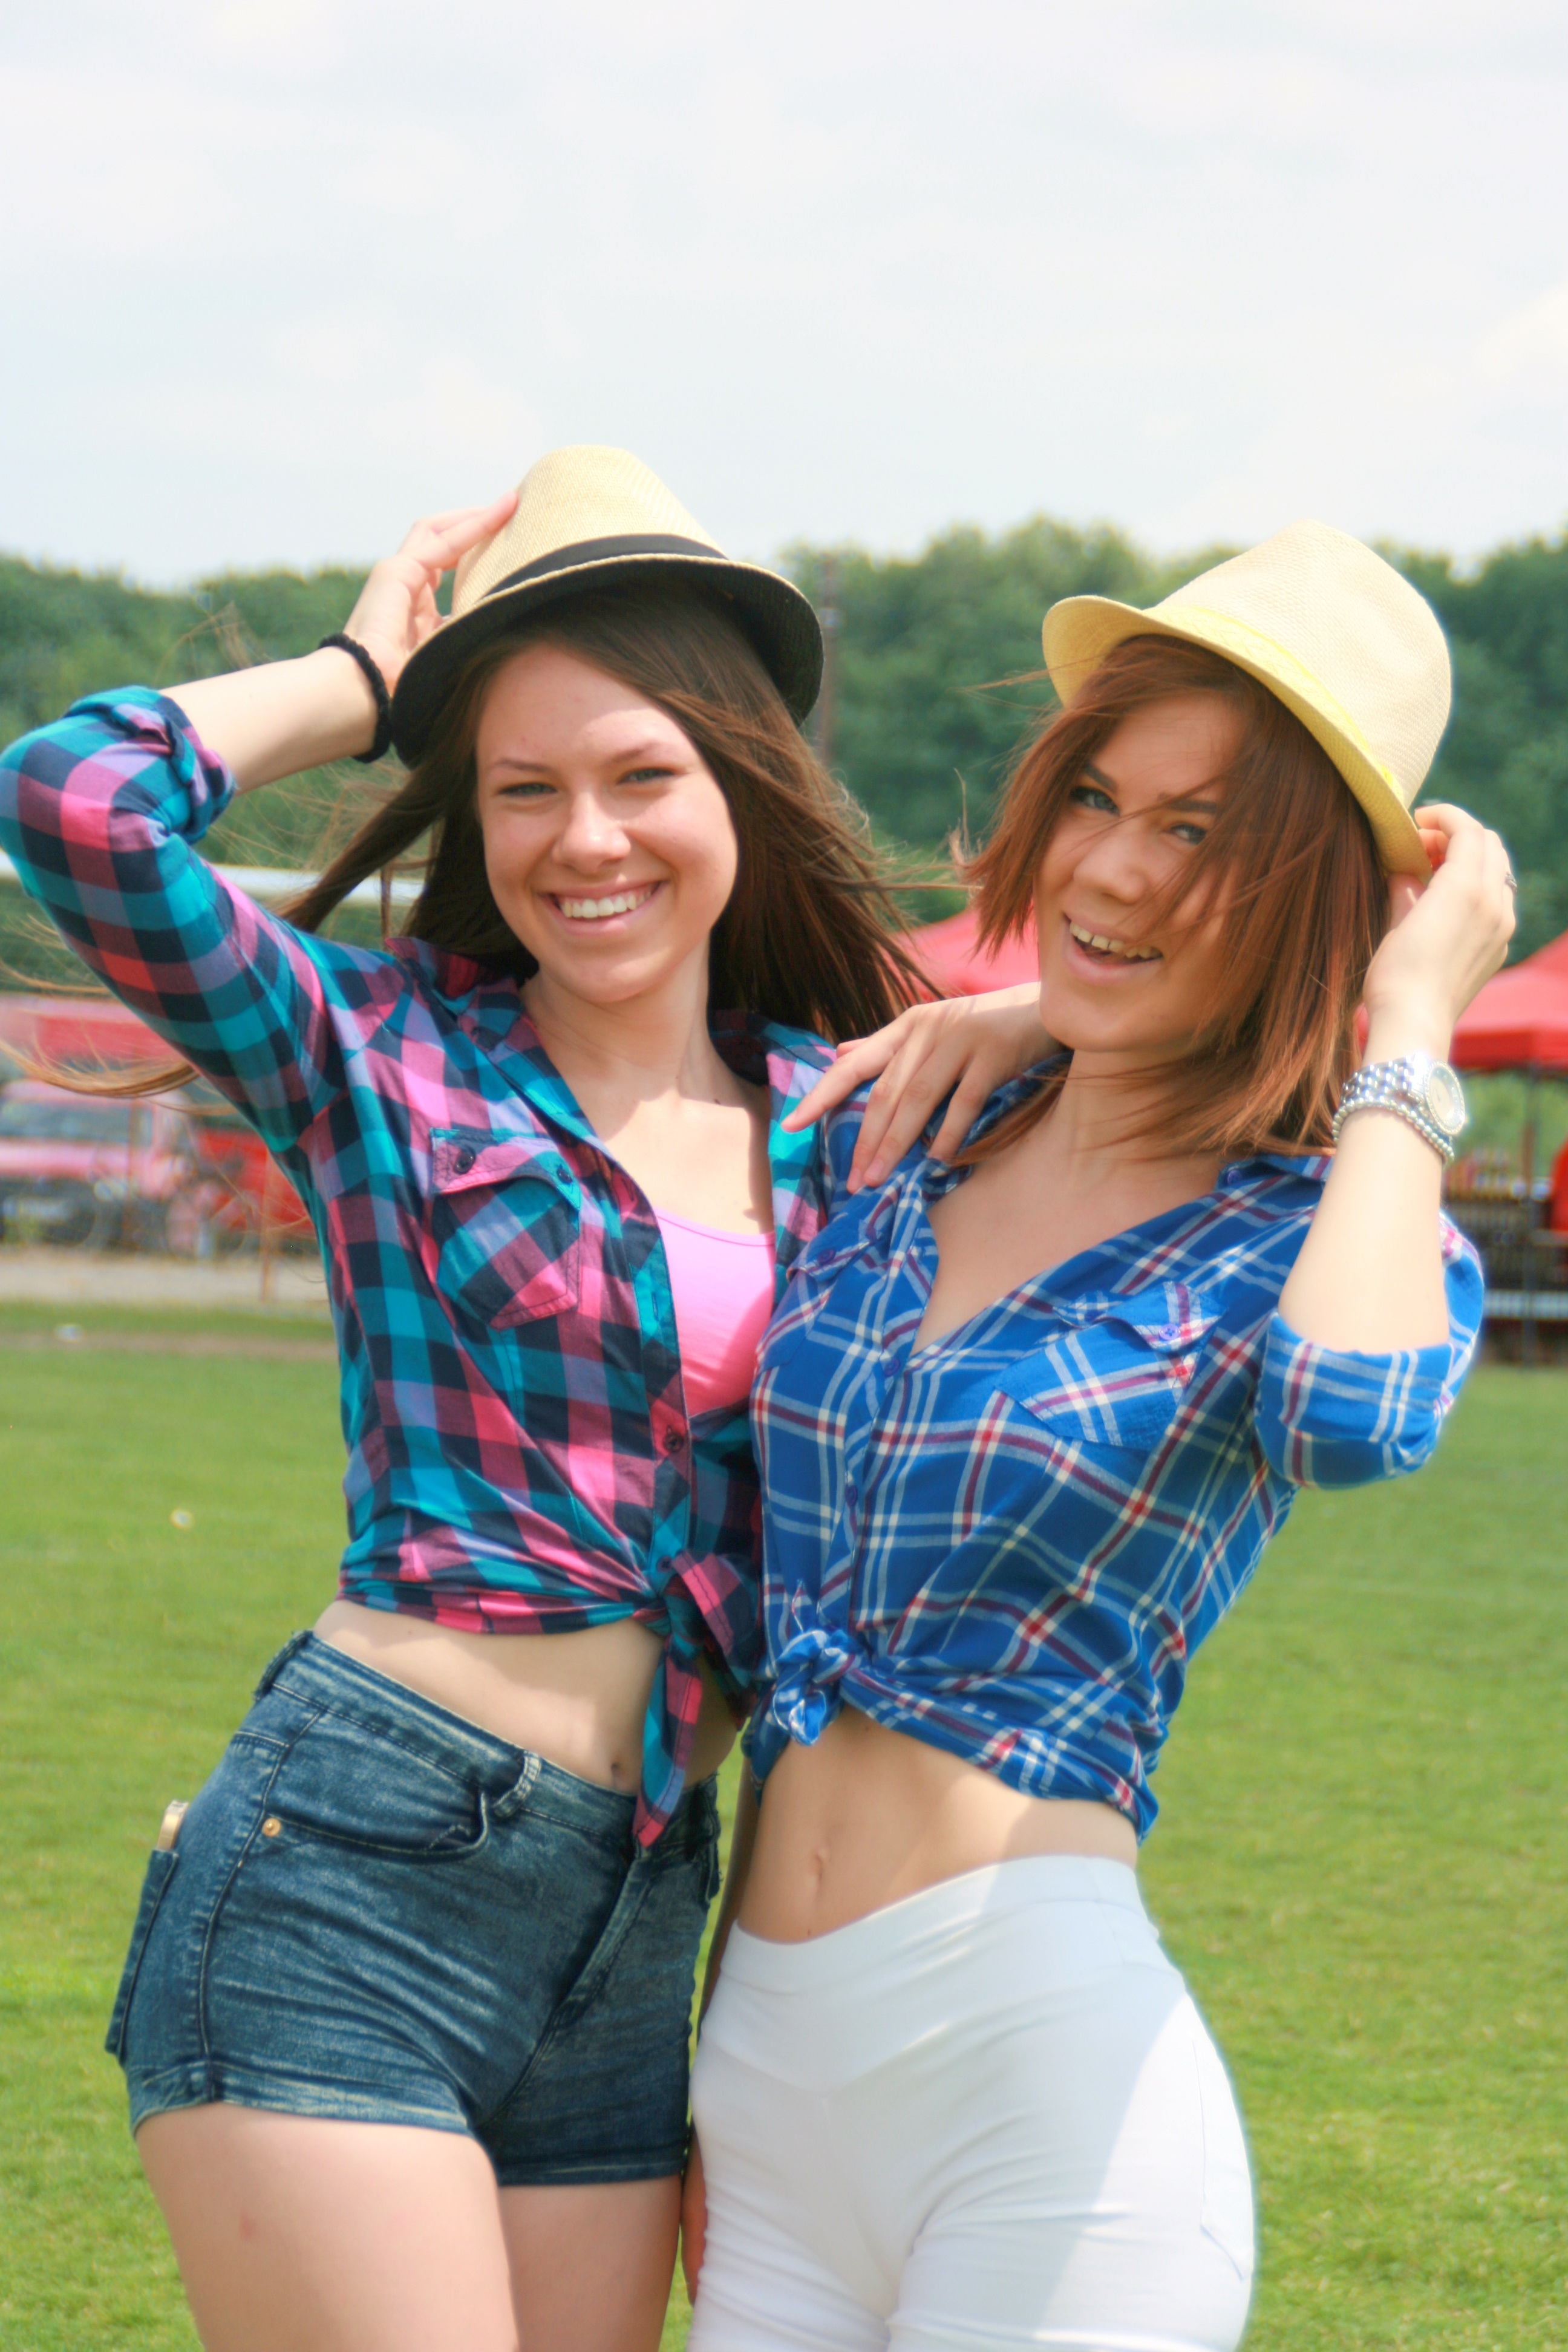
people, girl, summer, spring, smile, picnic, girls, fun, beauty, hats, cheerfulness